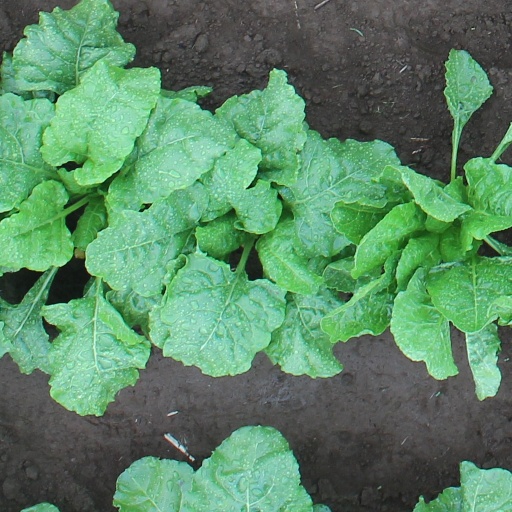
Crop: sugar beet